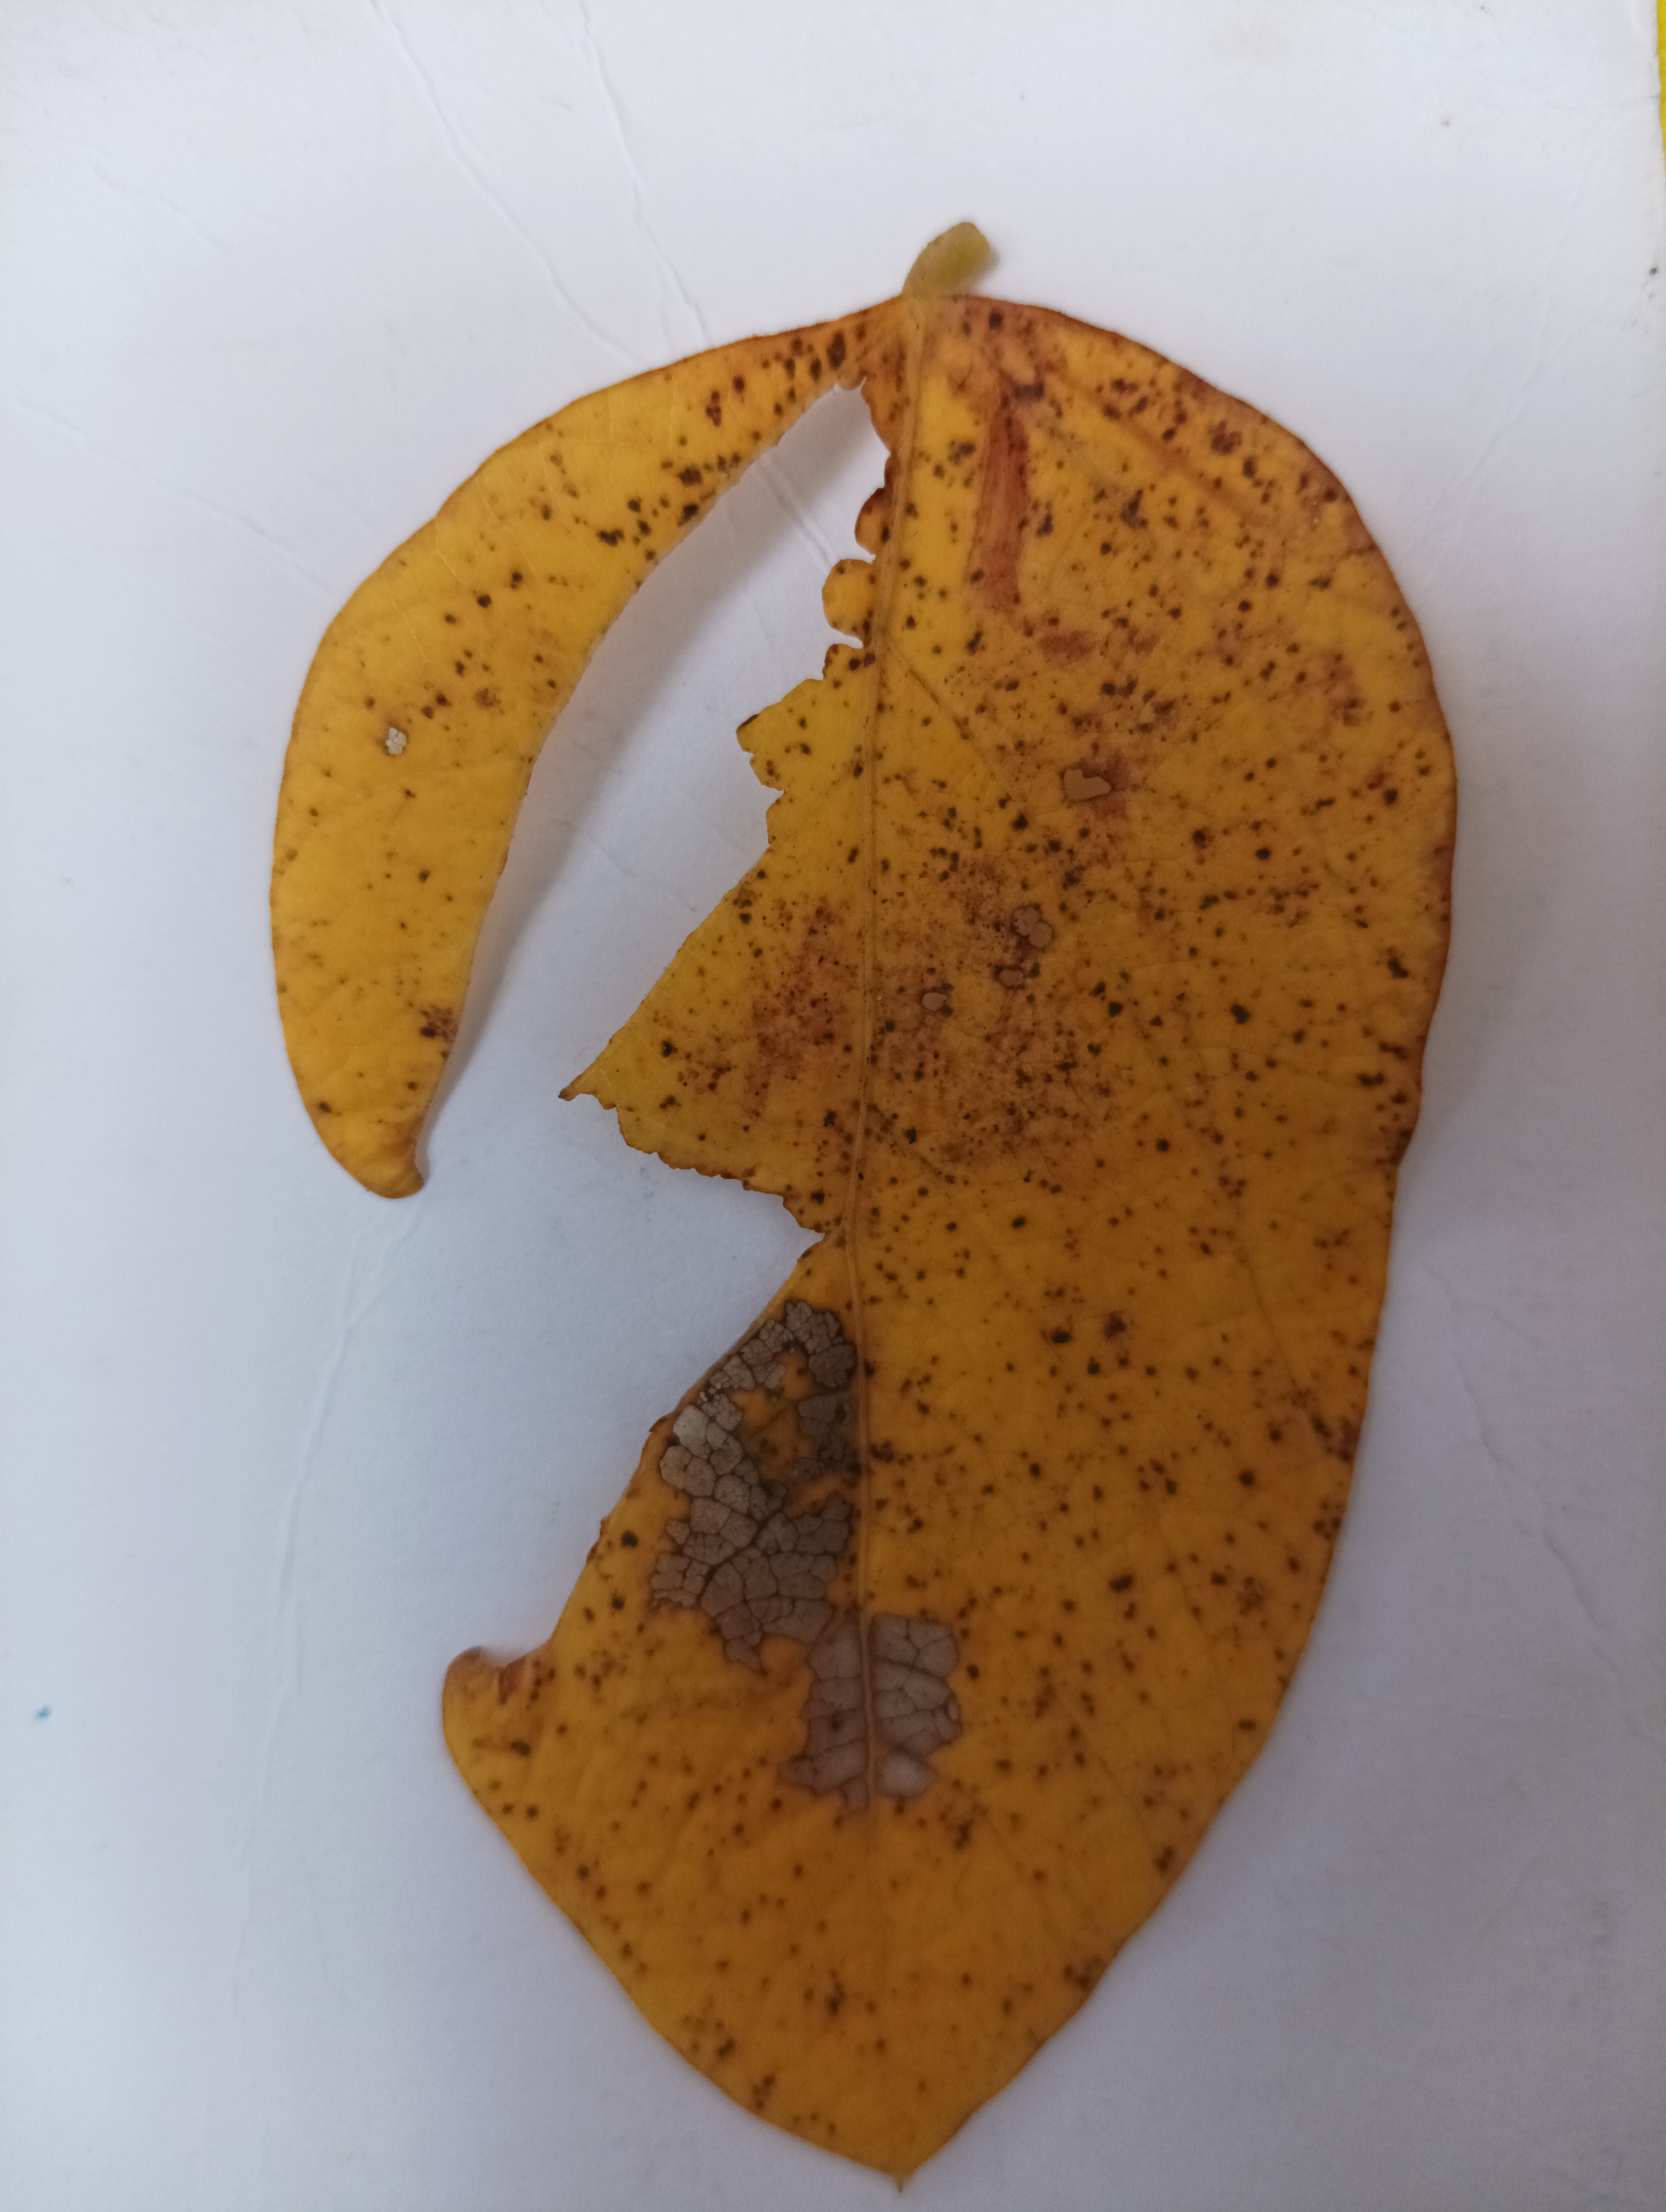
Label: Septoria_Brown_Spot